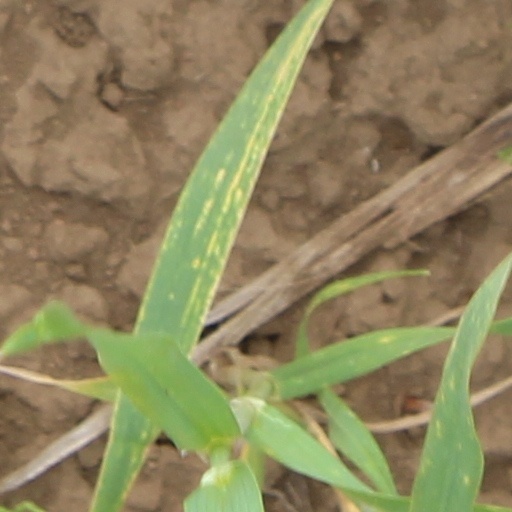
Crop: wheat